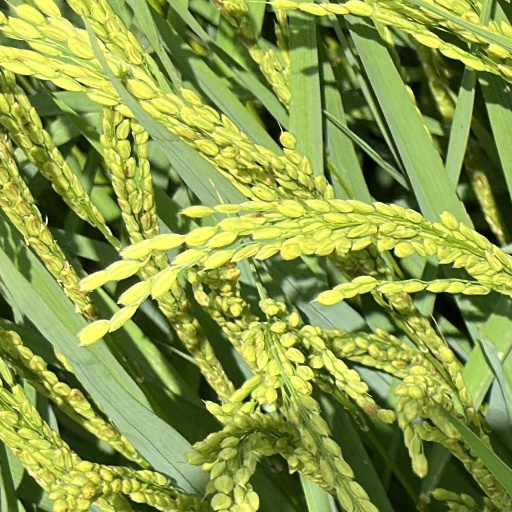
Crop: rice